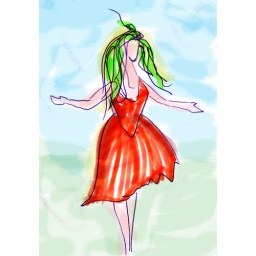
Little drawing of a girl in red dress, paper, markers, biro, photoshop